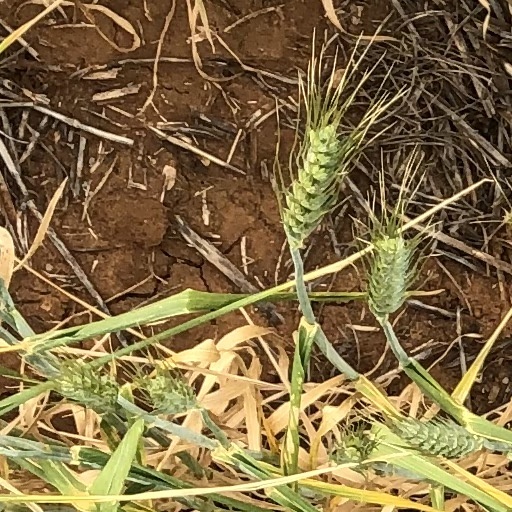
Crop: wheat